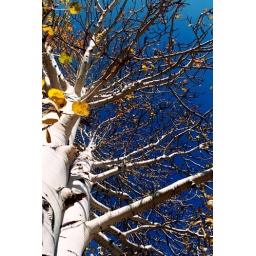
Aspen tree by the LIberal Arts building on the NAU campus on a bright and sunny morning in October.